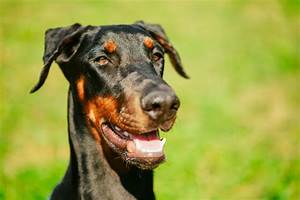
Label: dog